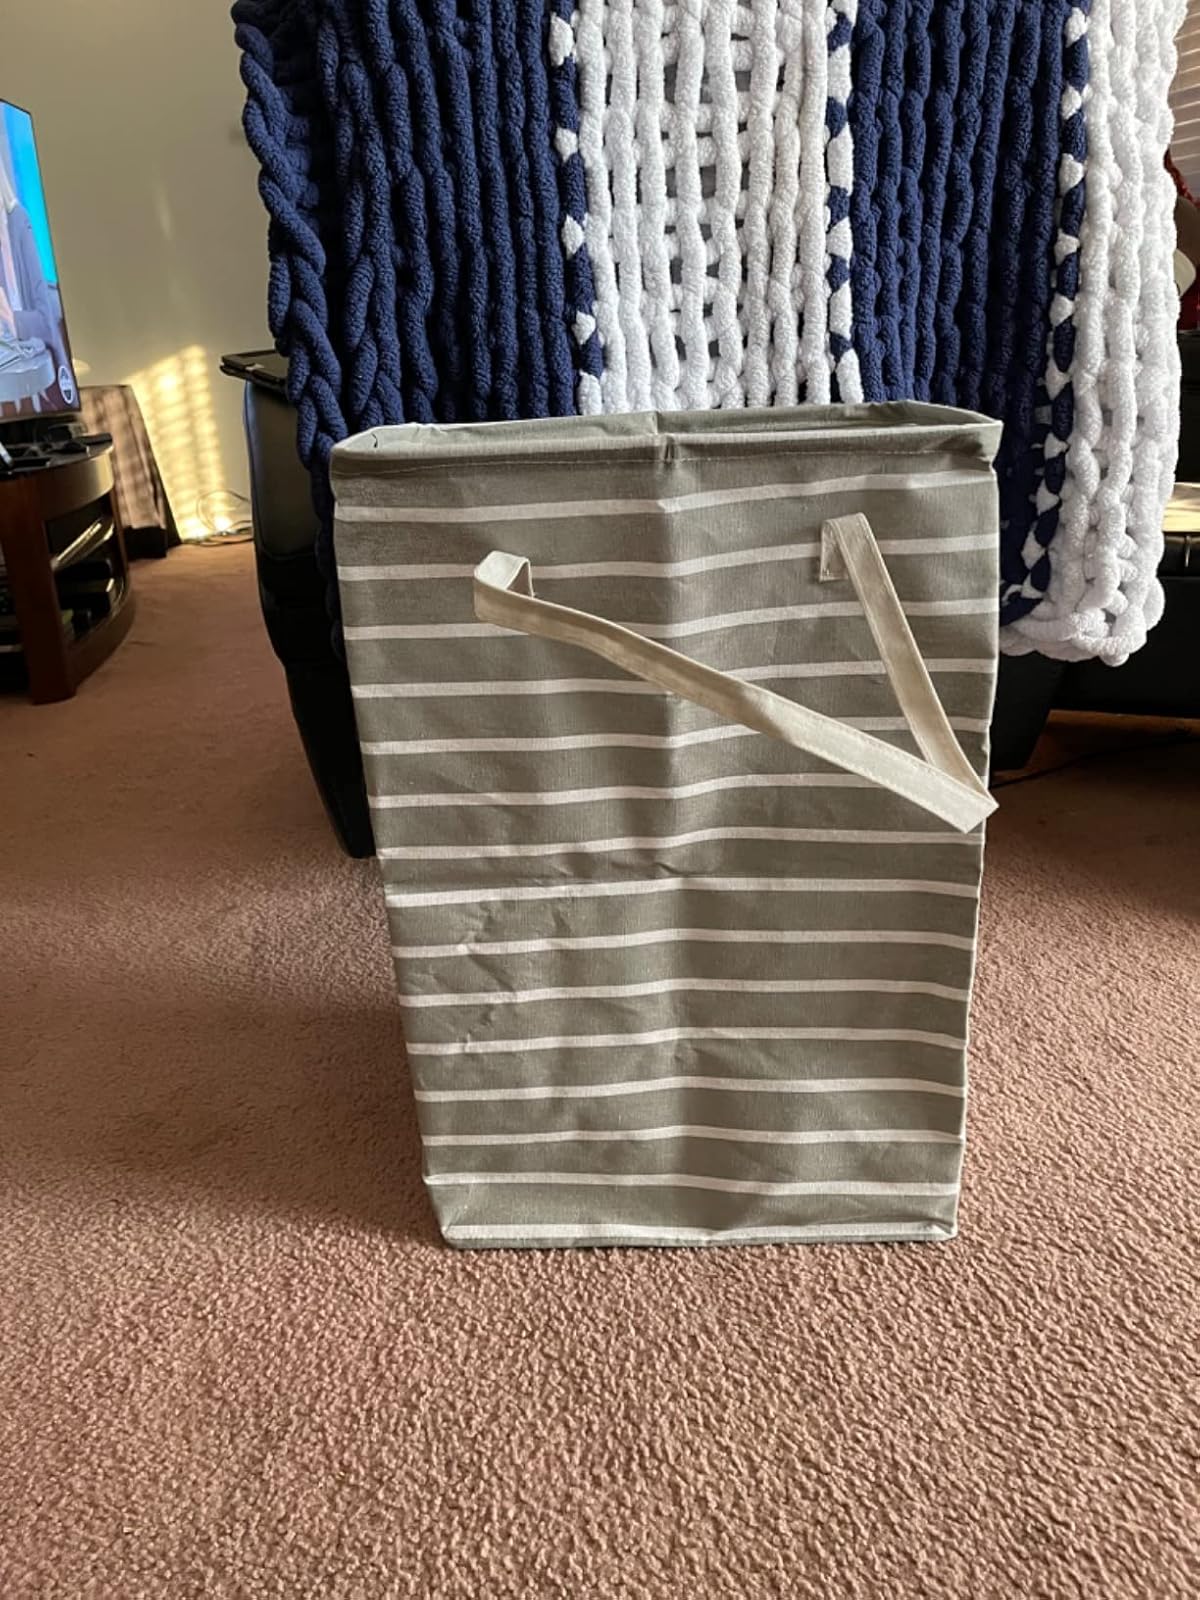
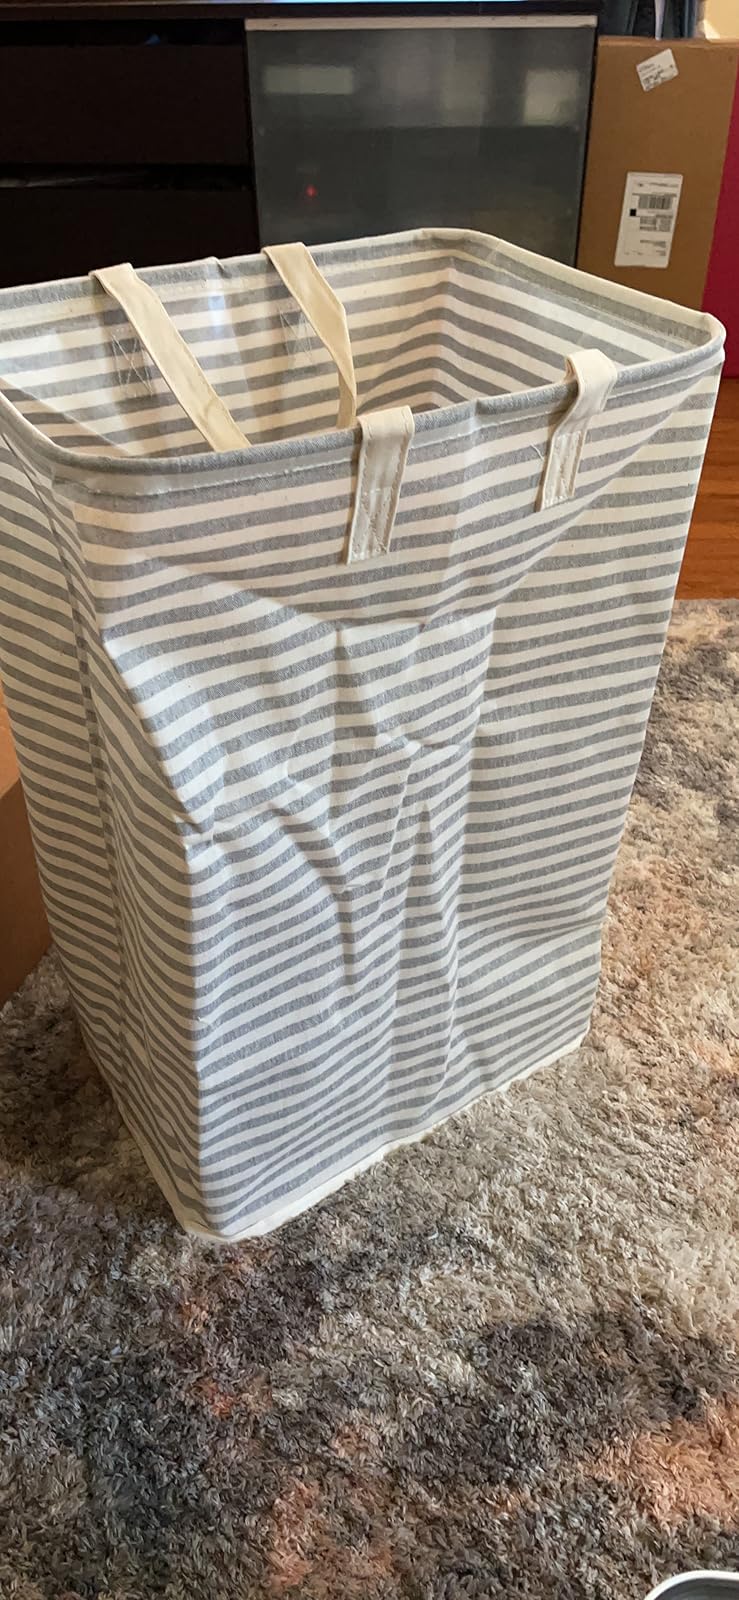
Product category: items_hamper
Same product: no